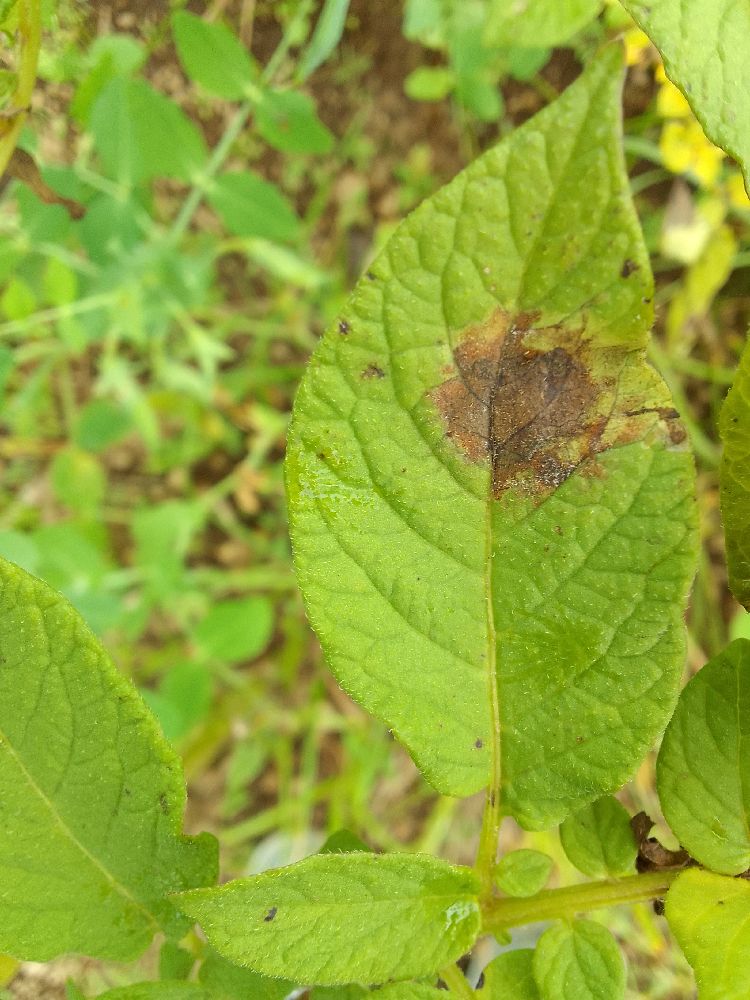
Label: Late blight